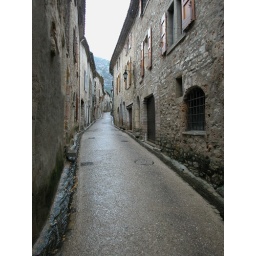
Heavy rains (notice running water in gutters) resulted in empty streets in this lovely medieval village.